Summer Rae

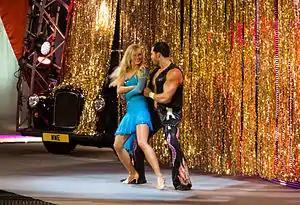
Rae as Fandango's dance partner during a WWE "Raw" event in April 2013

After a four-month absence from the brand, Rae returned on the June 6 episode of "NXT", briefly distracting Charlotte during her match. After the match, Rae led an attack on Bayley, only to be chased off by Paige and Emma. On the June 26 episode of "NXT", during a match with the debuting Becky Lynch, Charlotte and Sasha Banks backed away from Rae when reaching out for help, hinting at Rae's removal from the stable. The following week, Banks disbanded the BFFs in a backstage segment. The following week, Rae defeated Bayley in a number one contender's match, earning a NXT Women's Championship match against Charlotte. On the July 24 episode of "NXT", Rae received her title shot against Charlotte, however she failed to capture the championship.